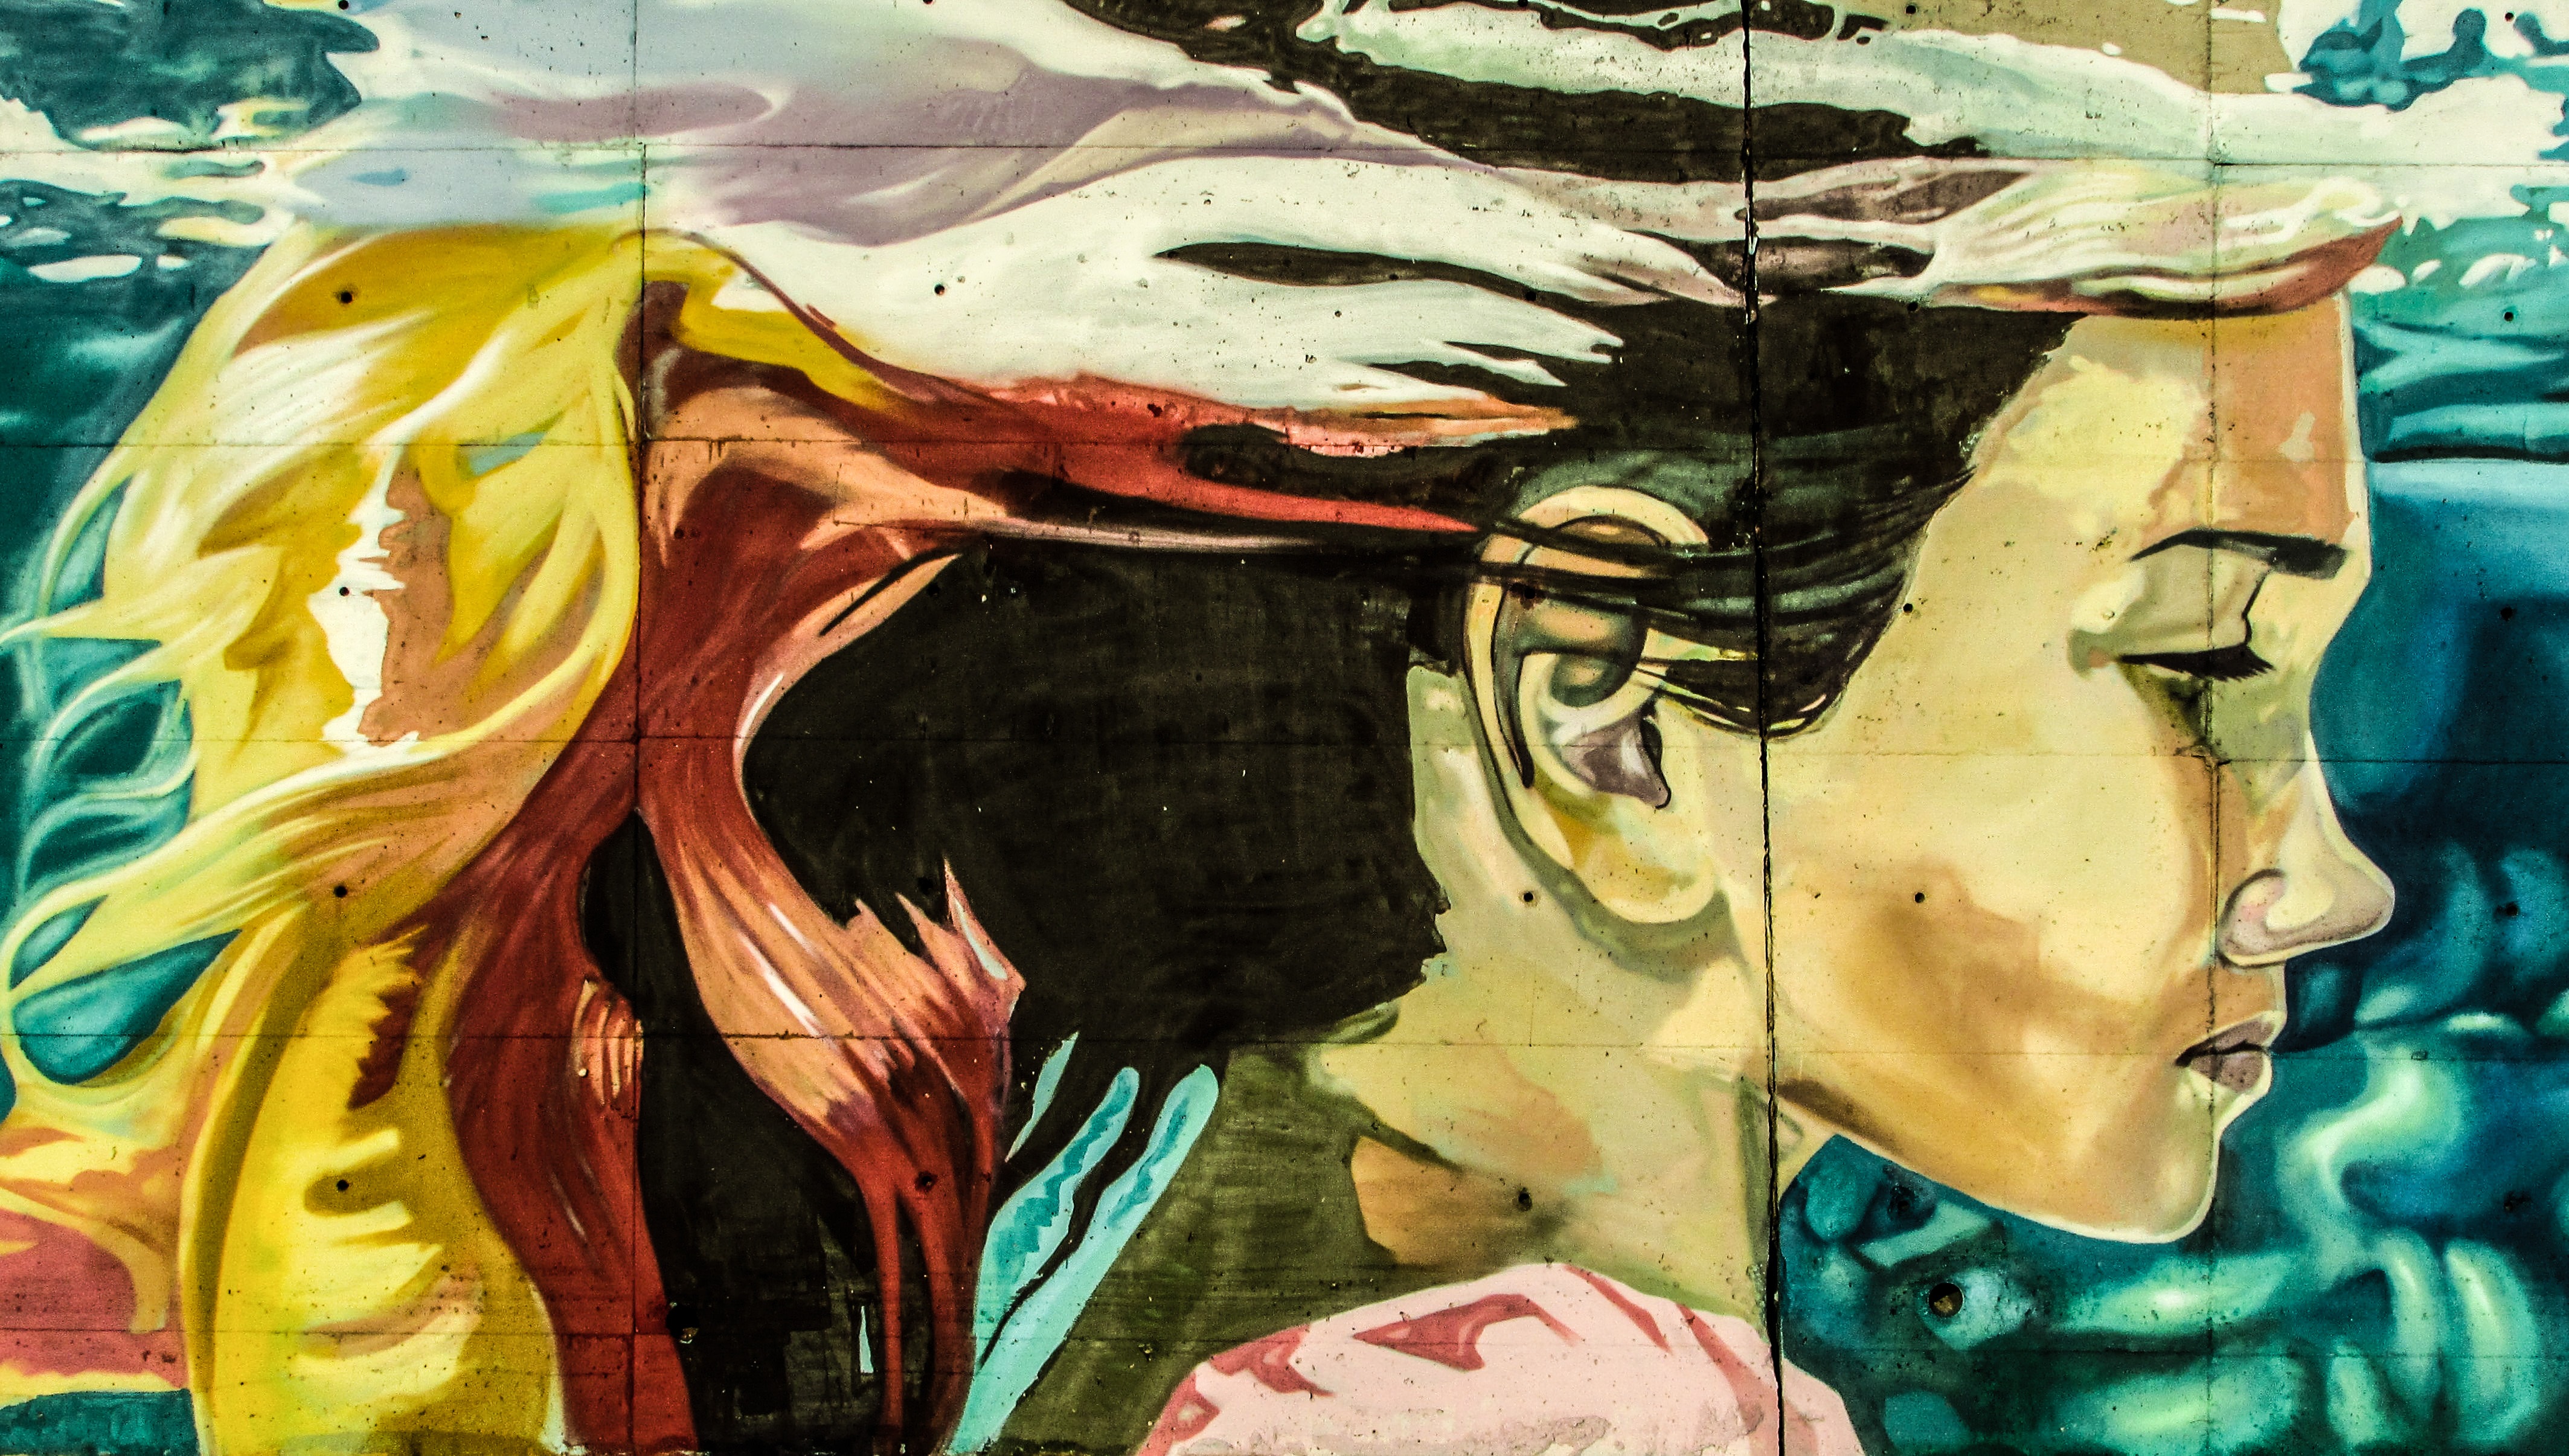
color, colorful, graffiti, painting, face, art, figure, illustration, mural, collage, cyprus, paralimni, modern art, acrylic paint